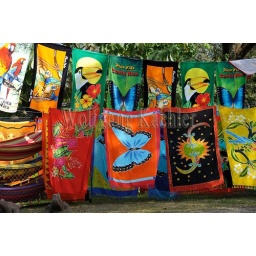
Costa rica, near puntarenas, colorful beach towels for sale